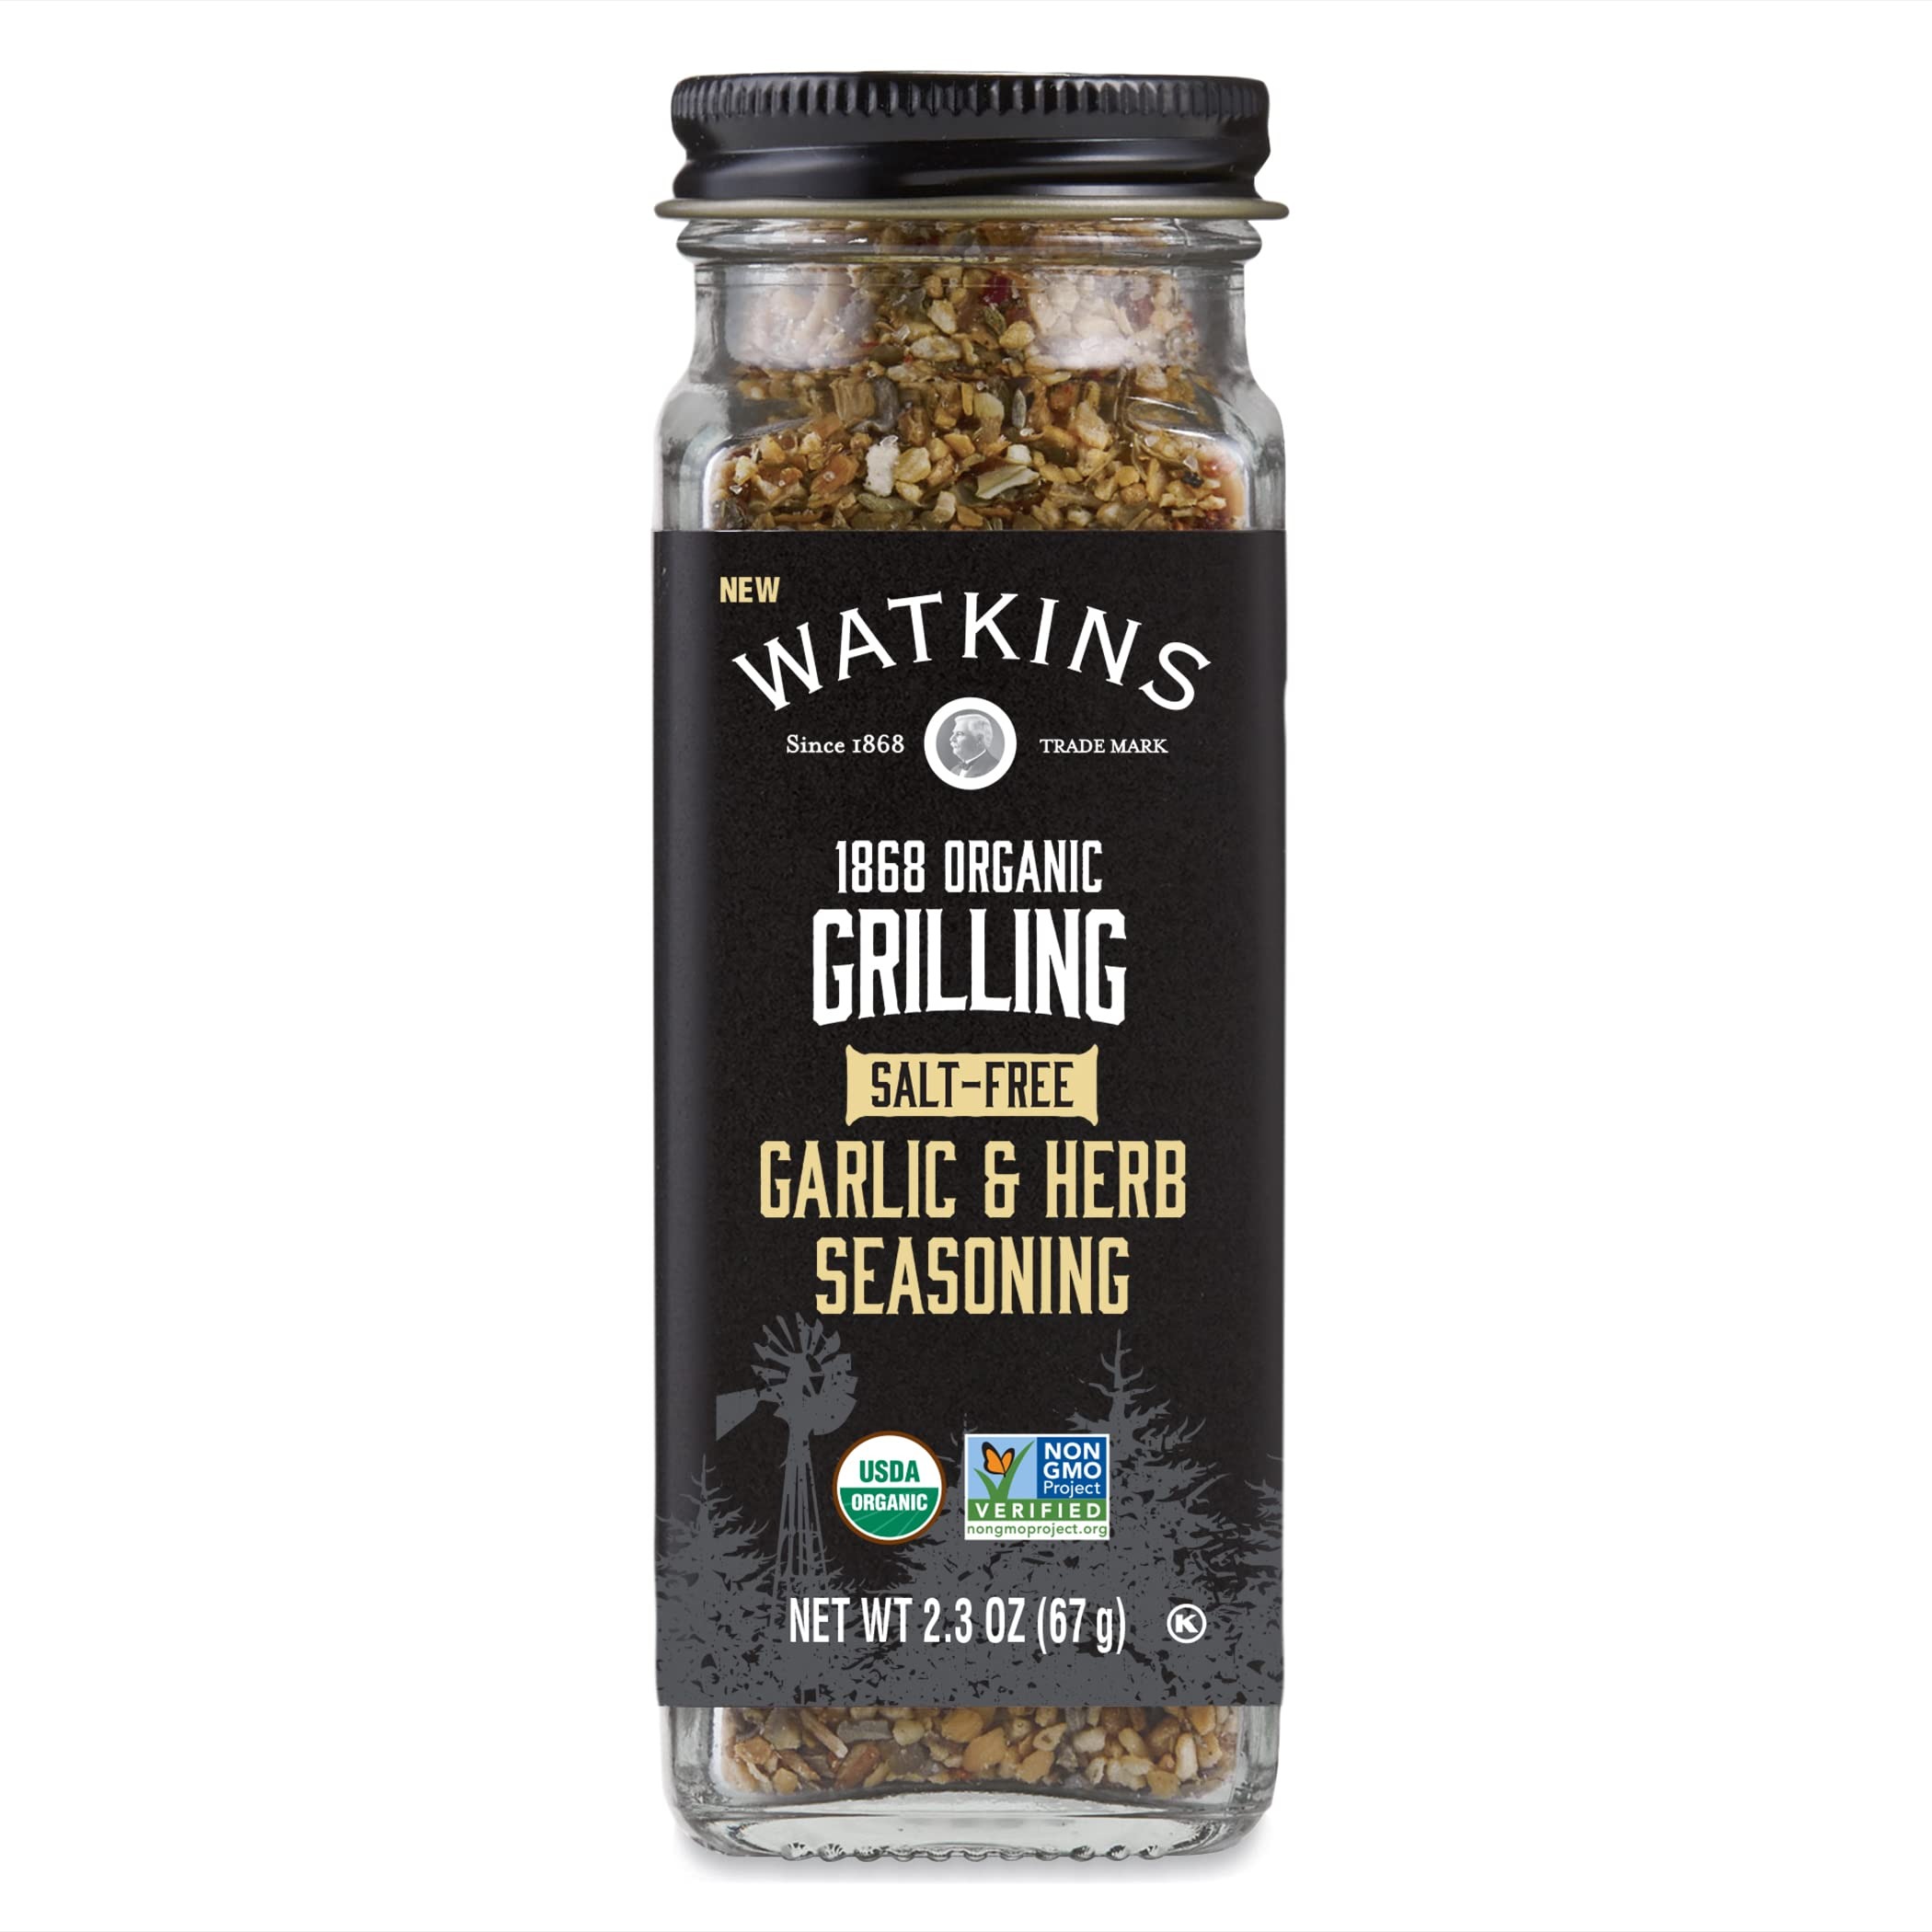
Item Name: Watkins Salt-Free Organic Garlic & Herb Seasoning, 2.3 oz, 1-Pack
Bullet Point 1: Minced garlic and classic herbs add flavor and texture to fish, chicken, pork or beef
Bullet Point 2: Bring the bold flavors of the Northwoods of Minnesota to your kitchen or grill – now without added salt
Bullet Point 3: Superior quality, gourmet spices and herbs
Bullet Point 4: Custom recyclable bottle
Bullet Point 5: USDA Certified Organic
Value: 2.3
Unit: Ounce

Price: 13.13